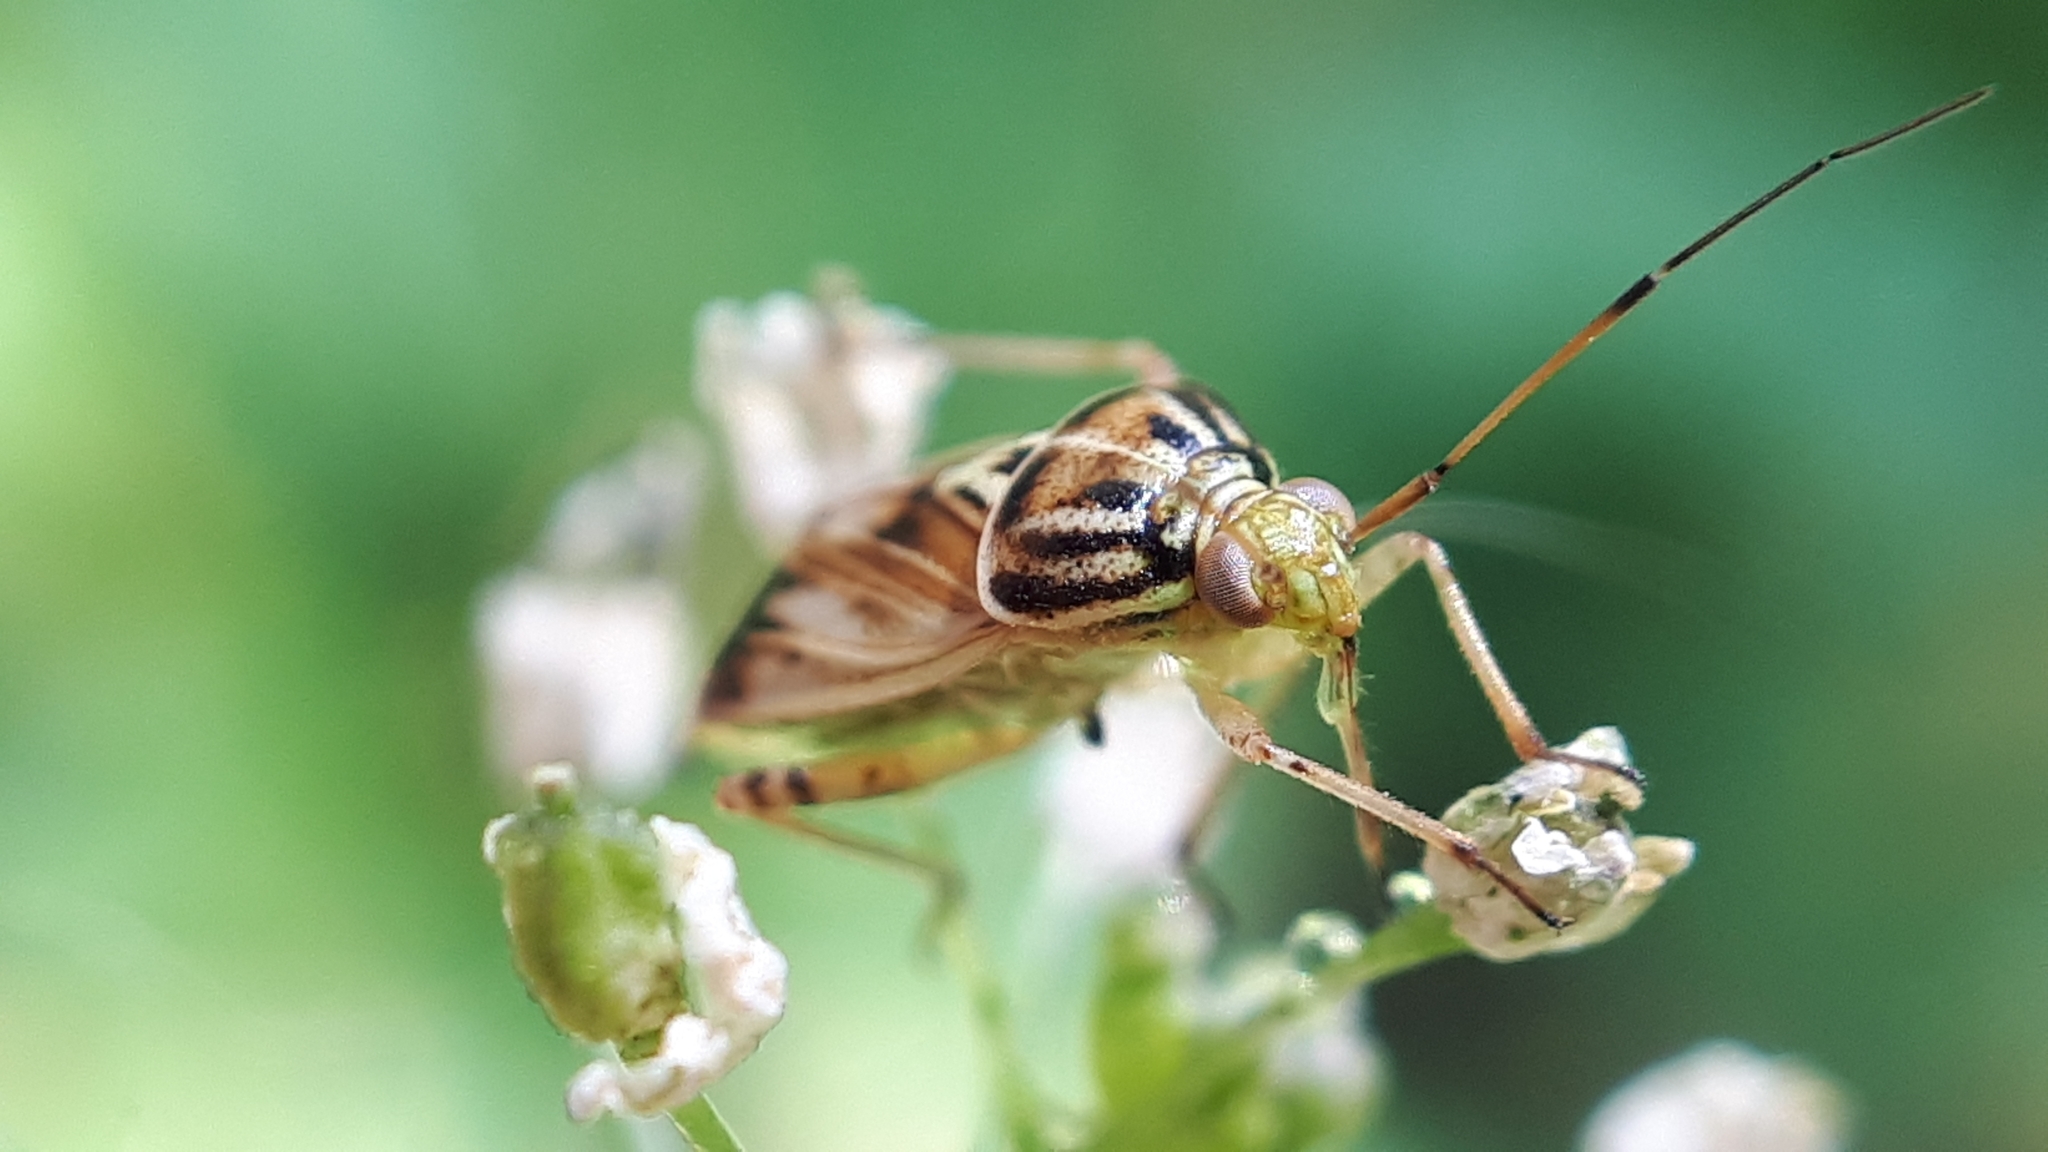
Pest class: lygus_bug